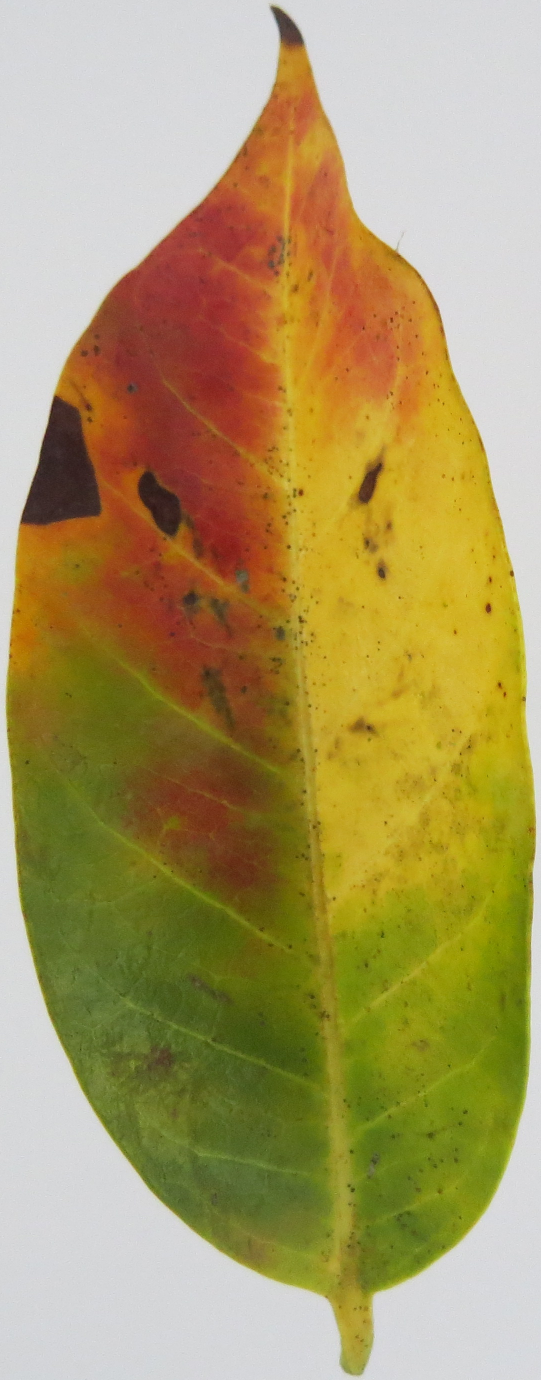
Label: phosphorus-P